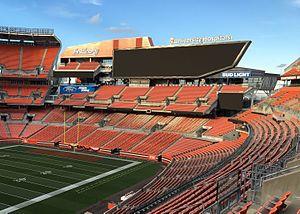
Le FirstEnergy Stadium, officiellement FirstEnergy Stadium, Home of the Cleveland Browns, est un stade de football américain situé sur les rives du Lac Érié à North Coast Harbor, un district du centre de Cleveland, Ohio. L'utilisation normale du terrain est seulement pour le football américain, mais il a été construit avec une surface de jeu assez grande pour lui permettre d'accueillir des matches internationaux de football.